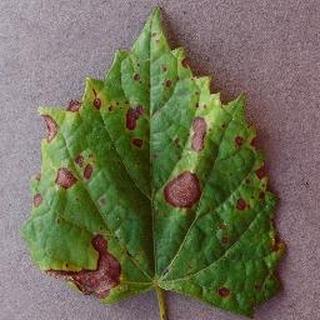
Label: grape_black_rot